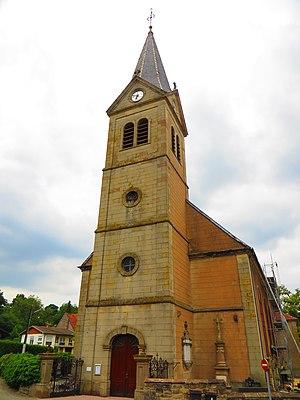
Arzviller Église Saint-Michel
Arzviller est une commune française située dans le département de la Moselle en région Grand Est. Ses habitants sont appelés les Arzvillerois.